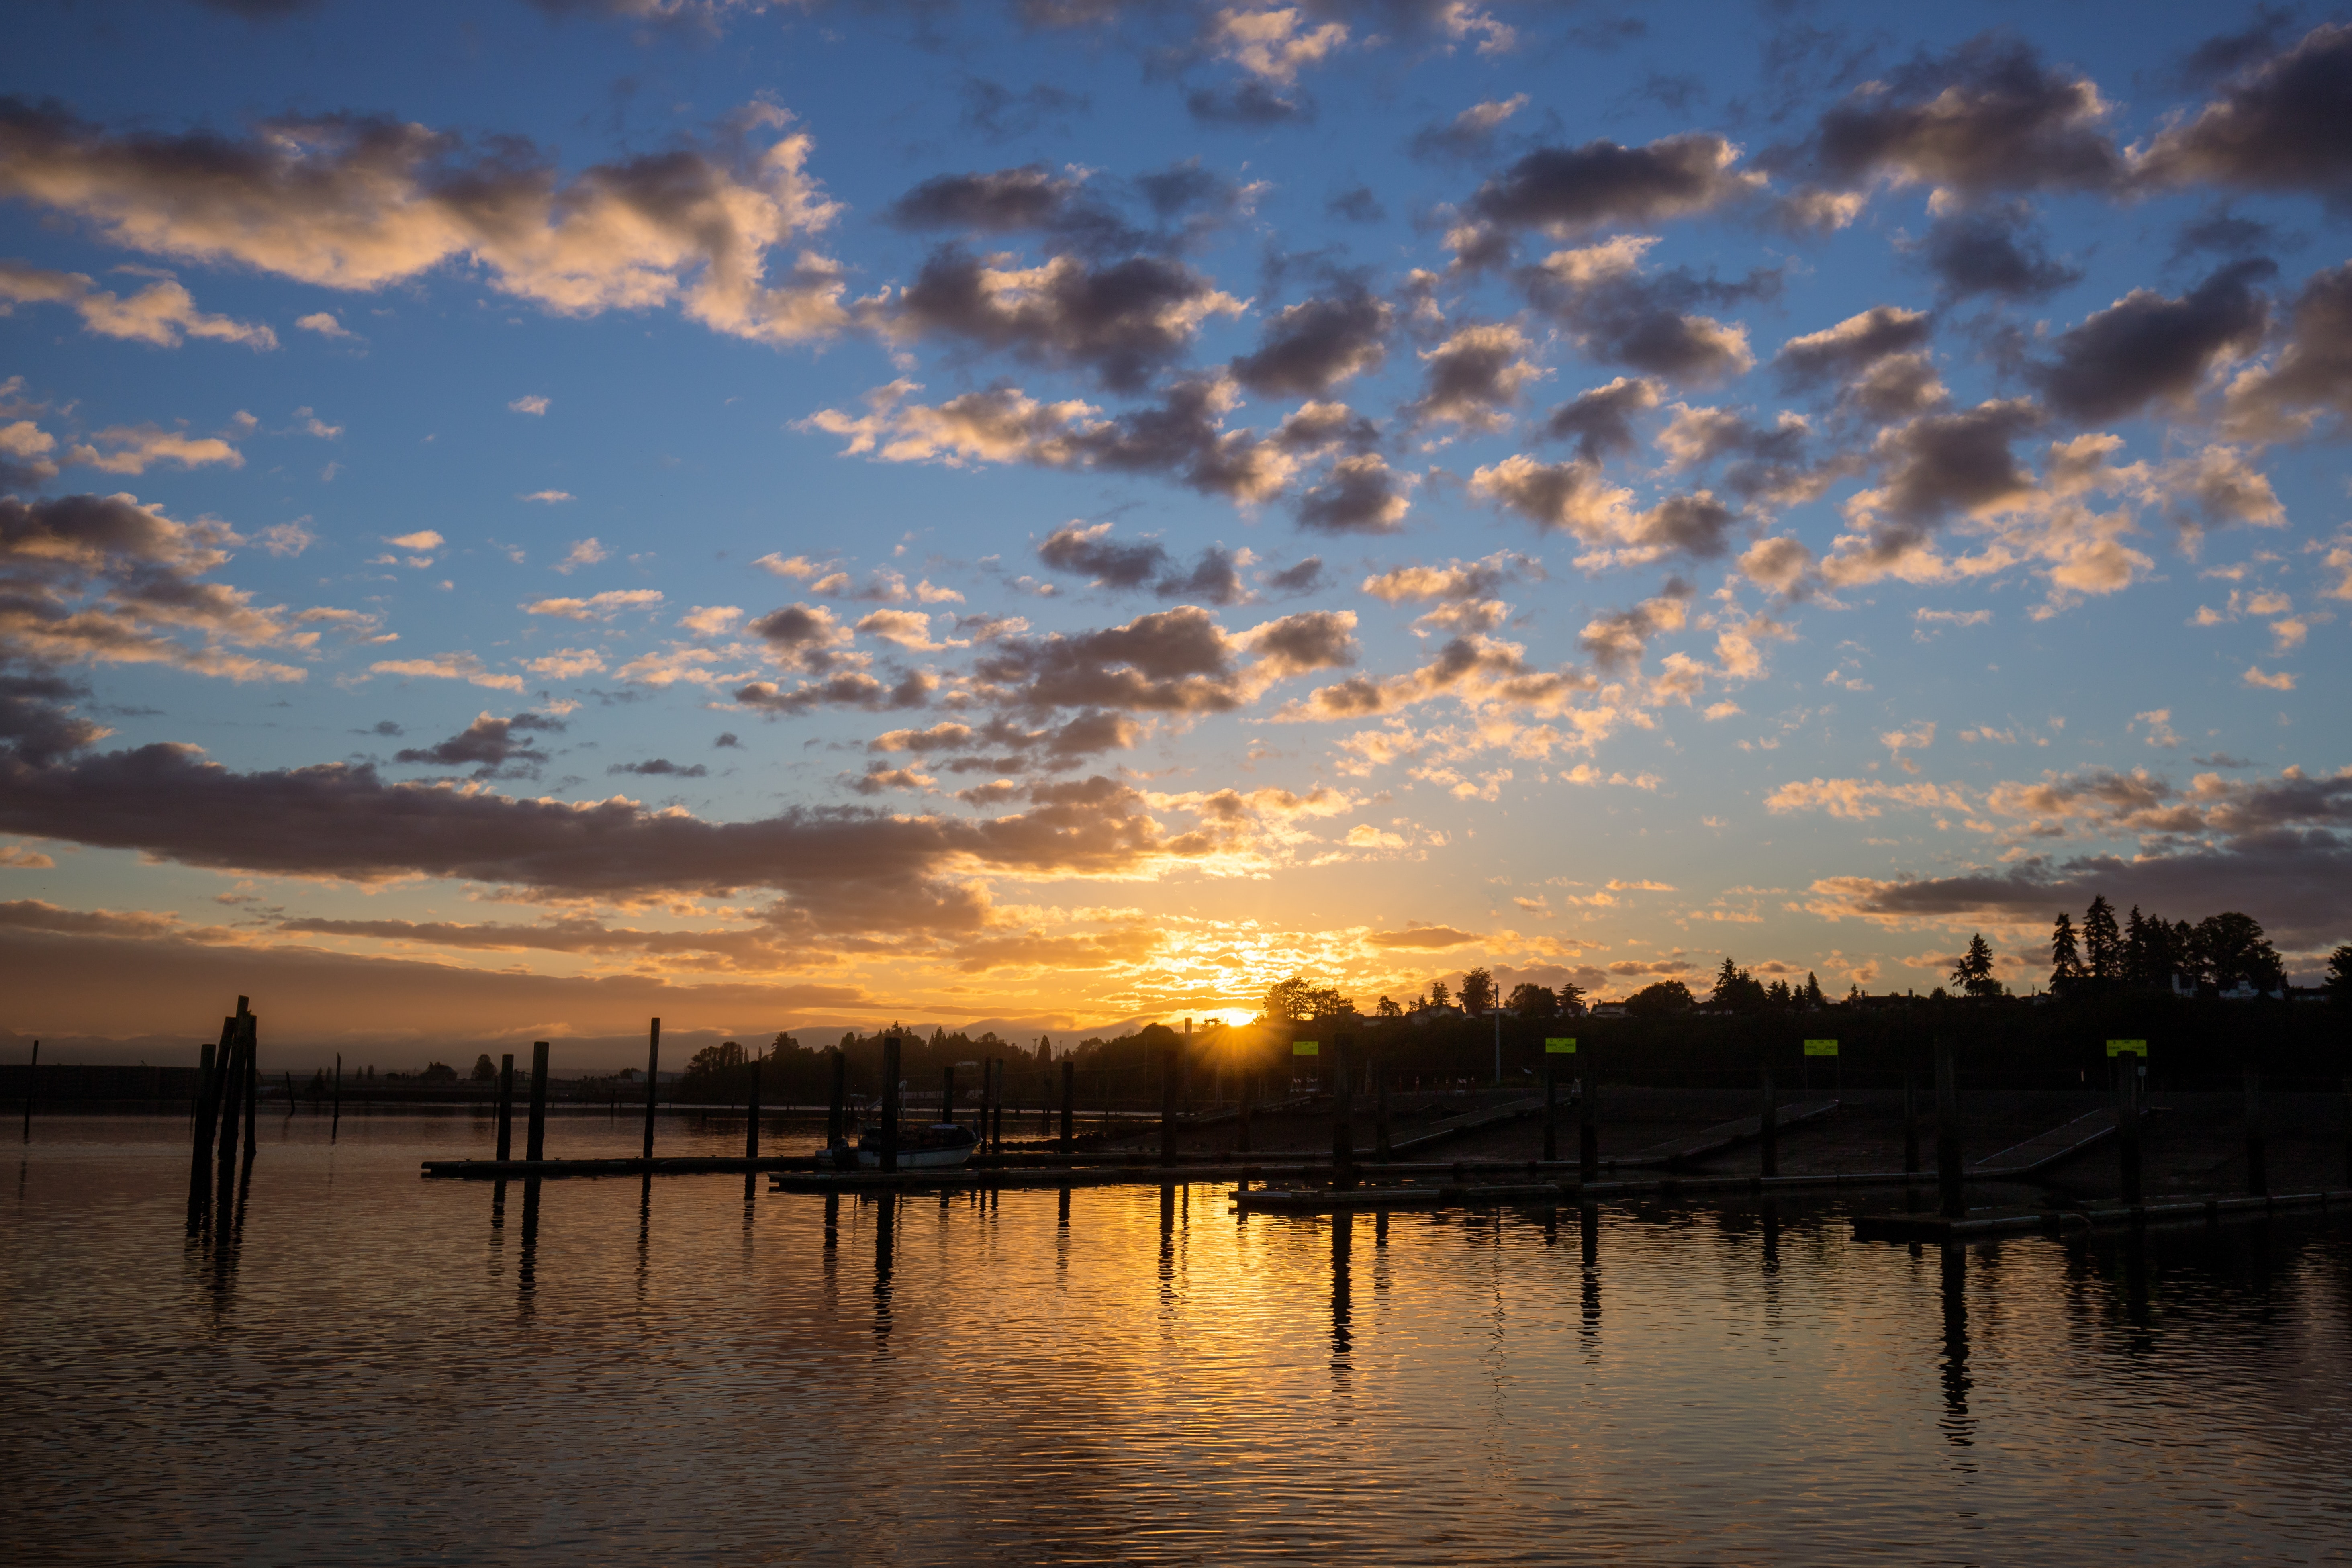
sun, cloud, water, sky, water resources, atmosphere, light, afterglow, natural landscape, dusk, lake, sunlight, red sky at morning, sunset, sunrise, body of water, bank, atmospheric phenomenon, landscape, horizon, cumulus, waterway, summer, city, calm, dawn, astronomical object, reflection, reservoir, wilderness, evening, ocean, sound, coast, loch, night, lake district, tree, backlighting, bay, darkness, inlet, dock, silhouette, sea, channel, vacation, river